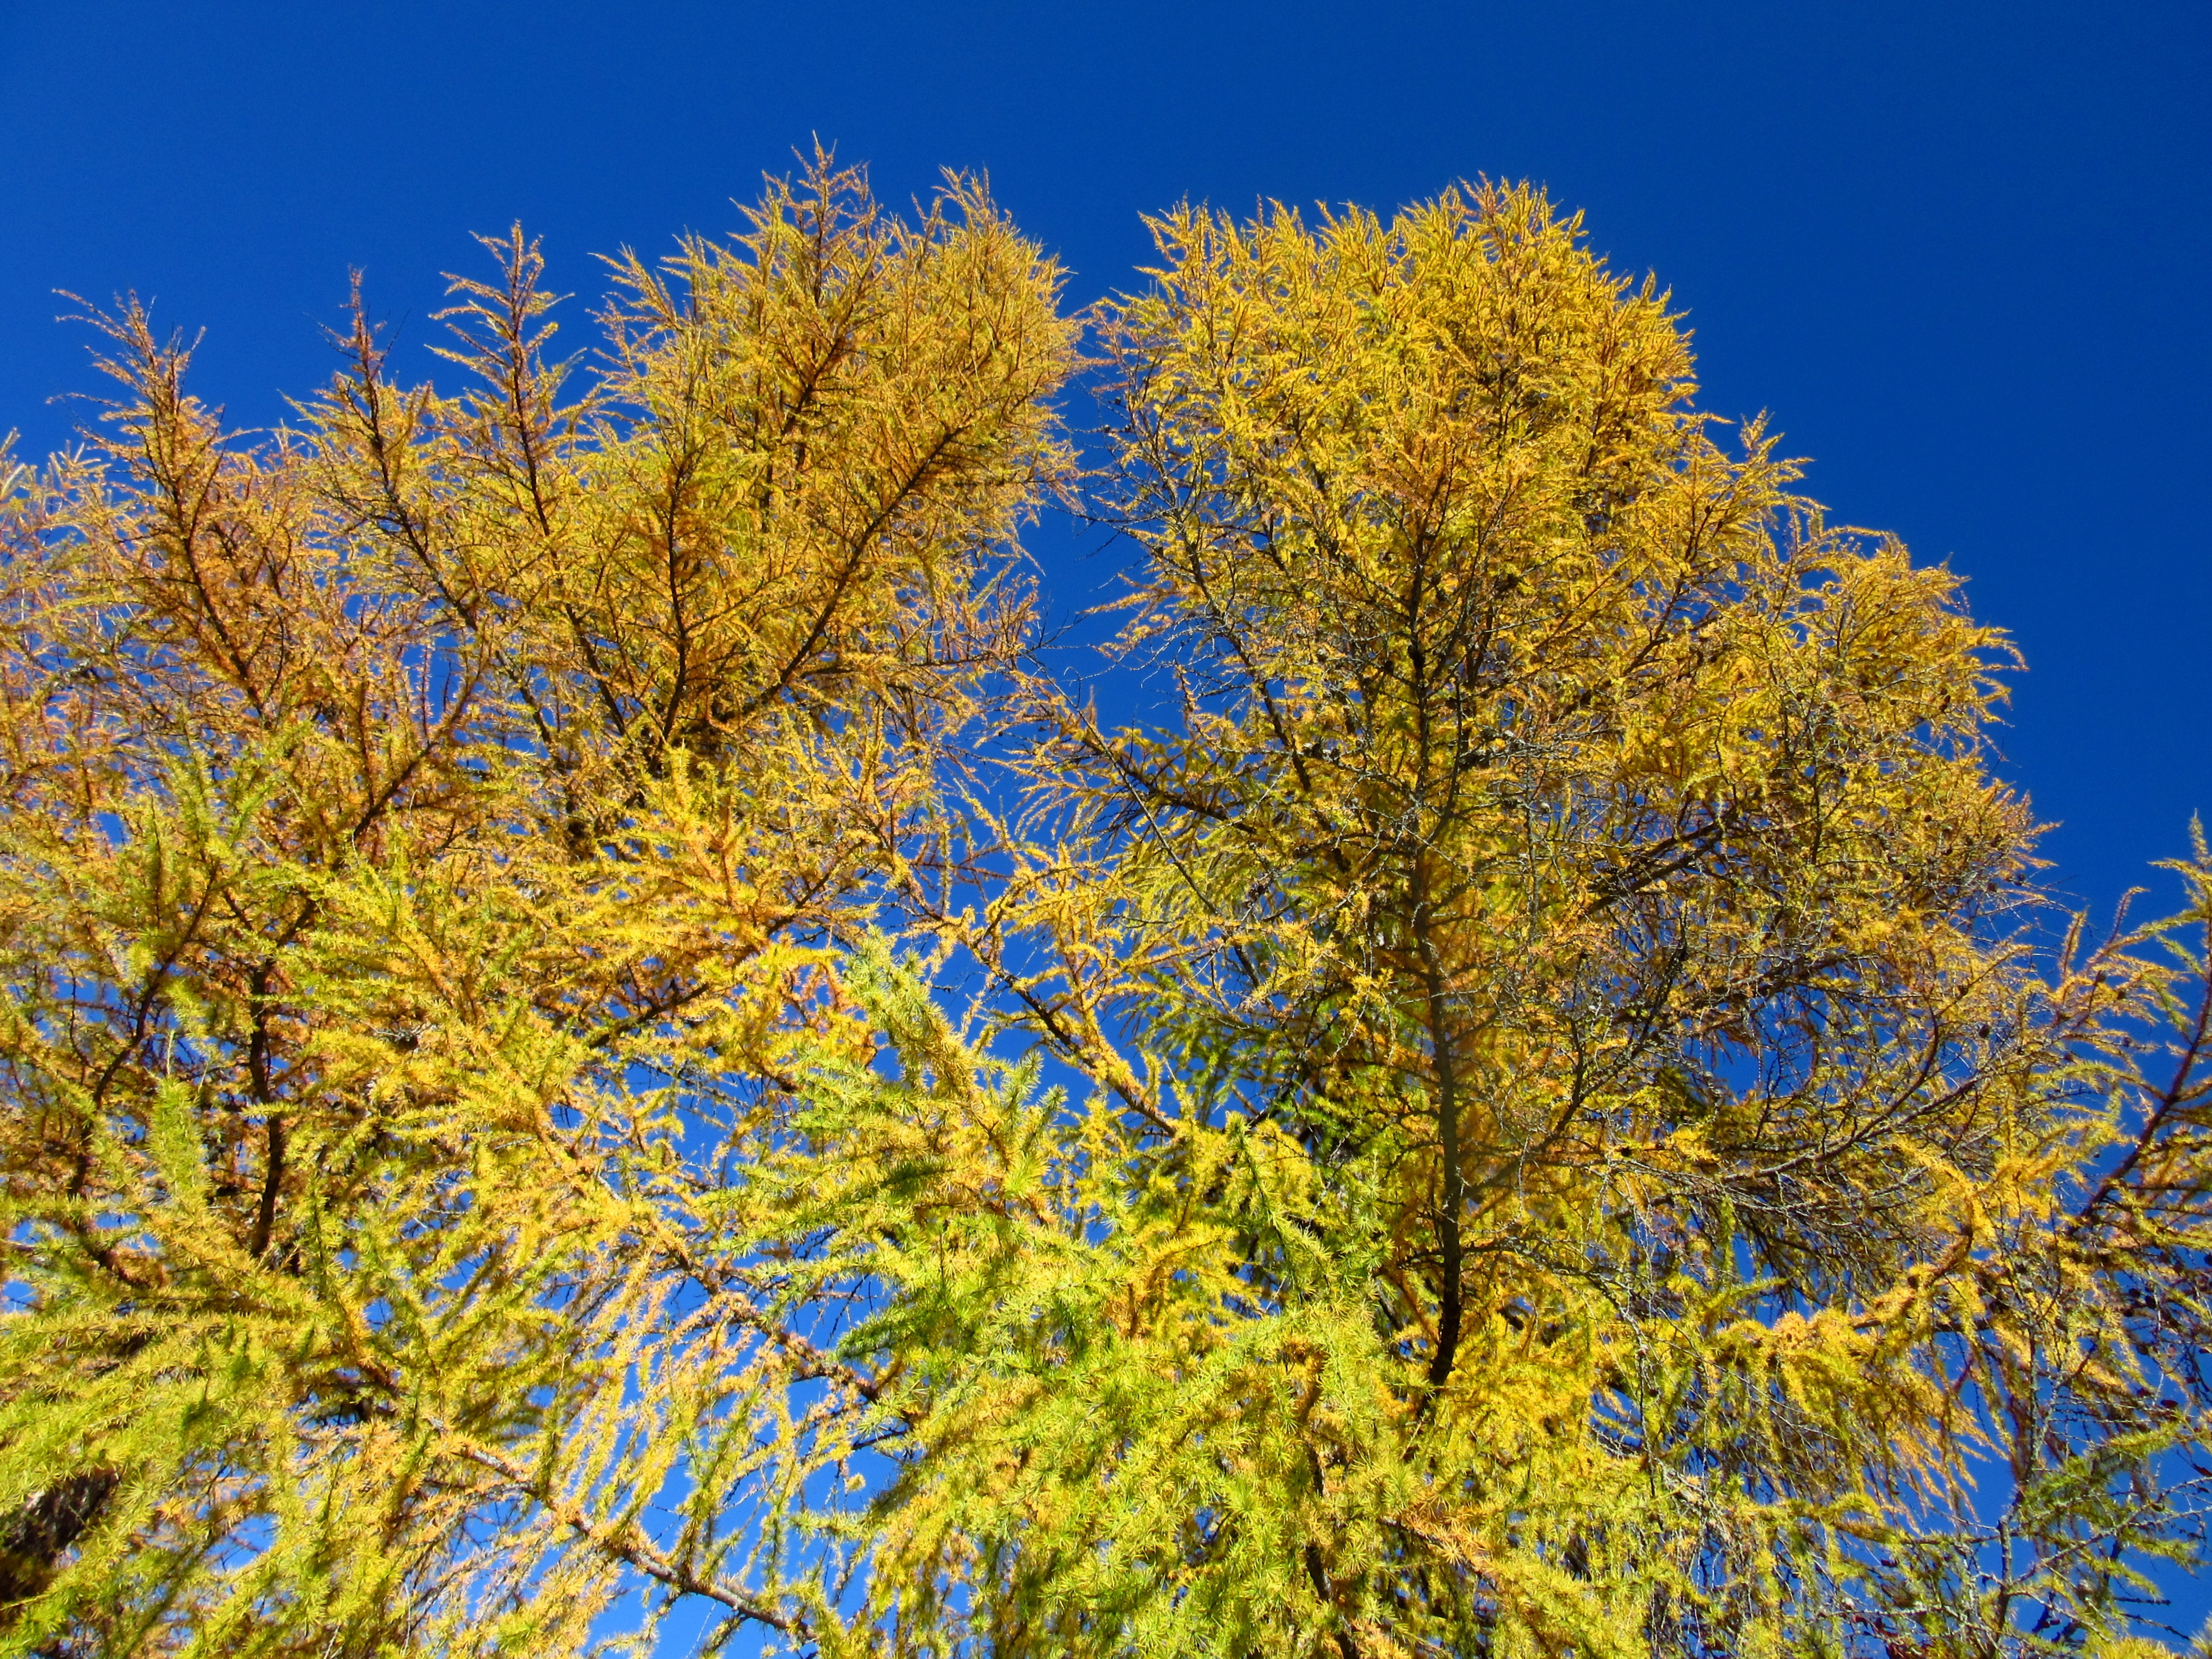
tree, branch, plant, meadow, leaf, flower, autumn, yellow, season, conifer, trees, shrub, deciduous, fall color, larch, ecosystem, mimosa, maidenhair tree, biome, woody plant, temperate broadleaf and mixed forest, land plant